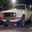
Label: automobile